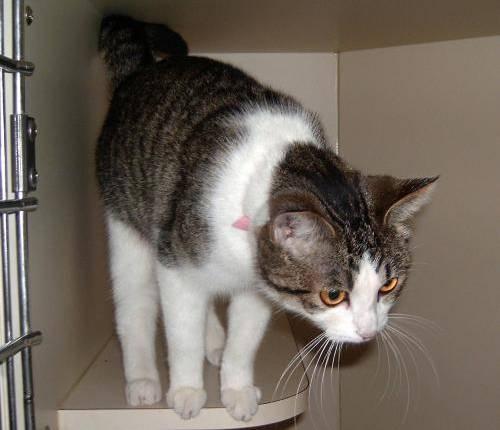
cat